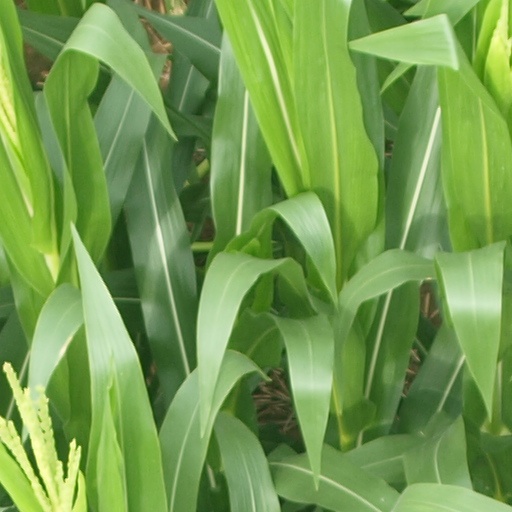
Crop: maize; corn